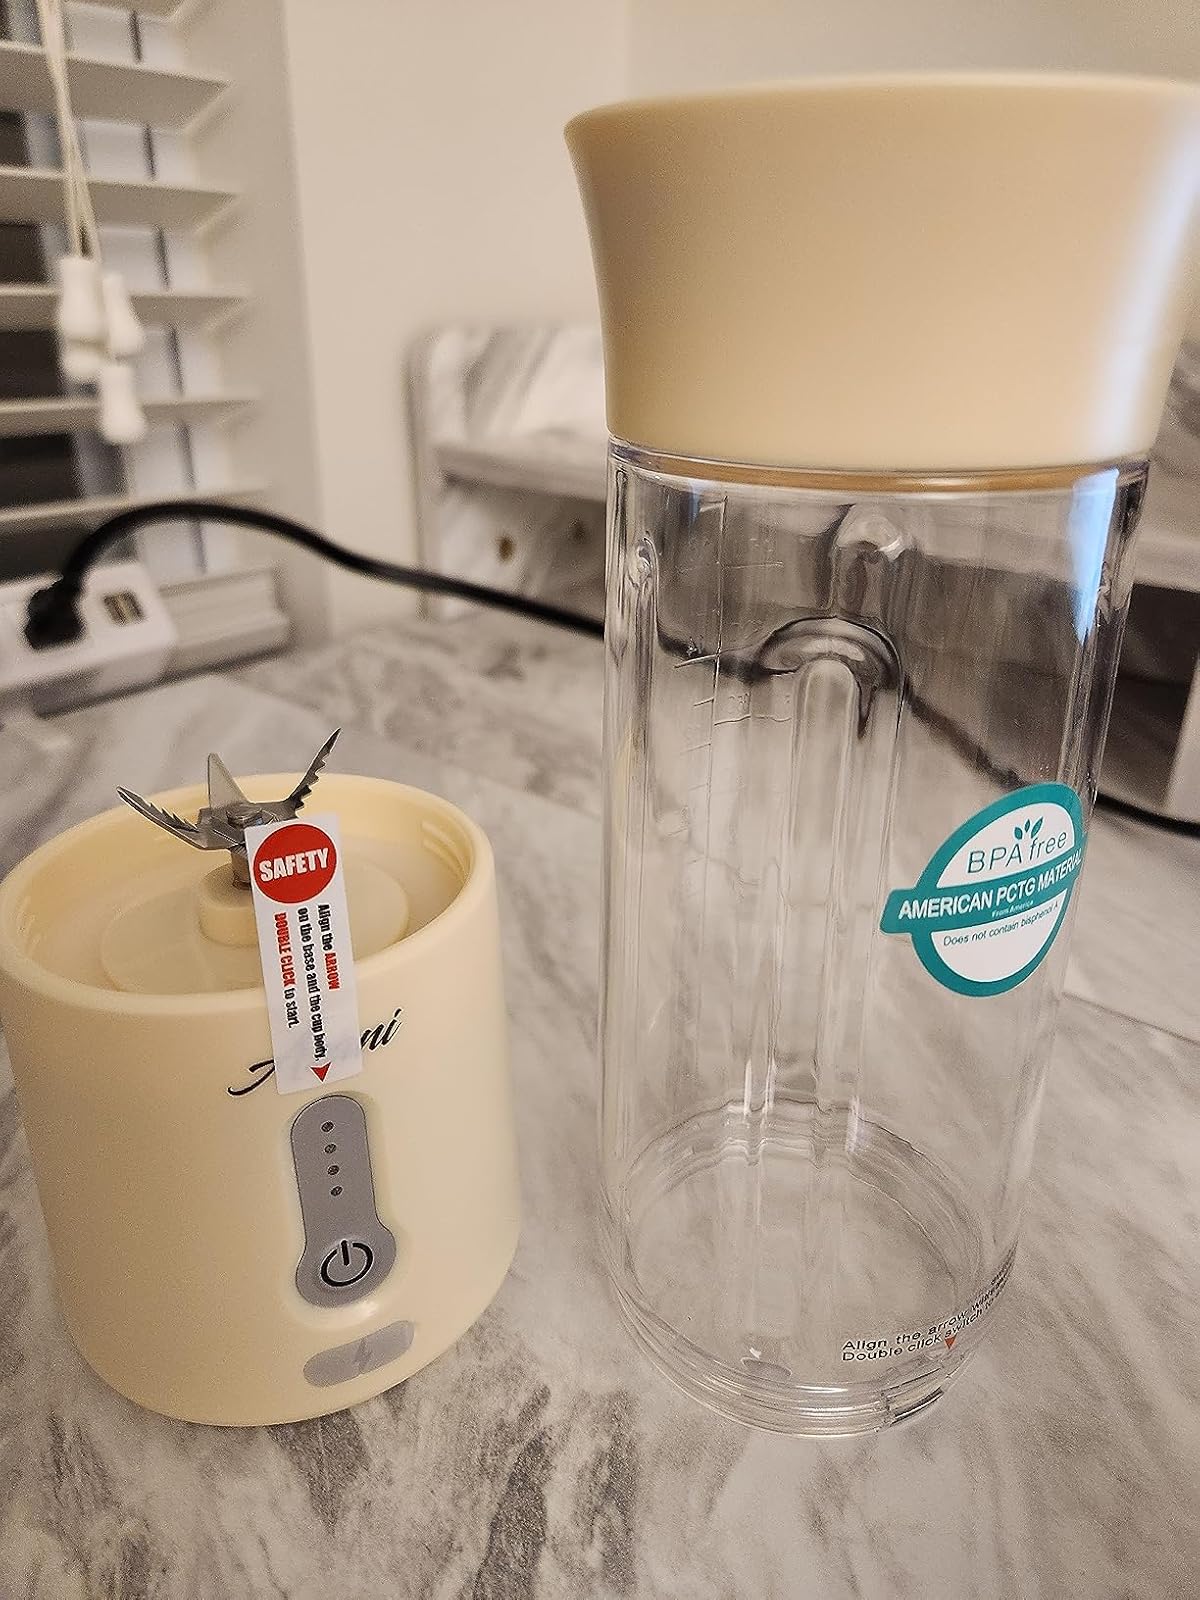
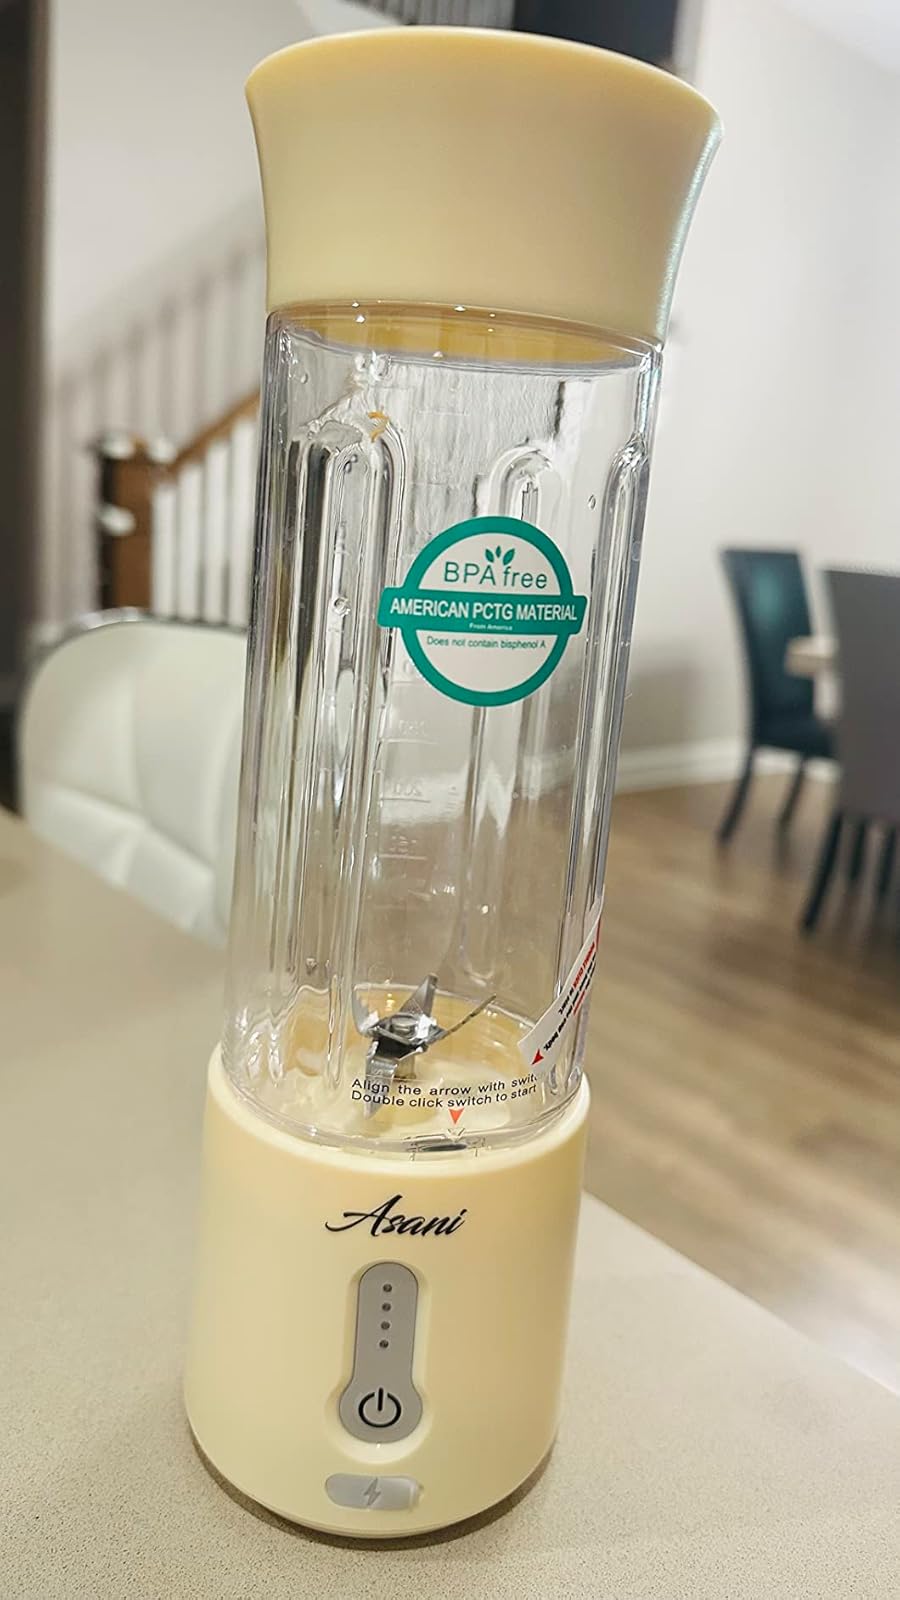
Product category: items_blender
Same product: yes